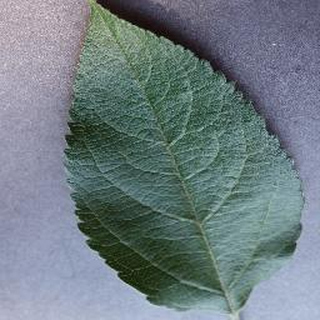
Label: healthy_apple